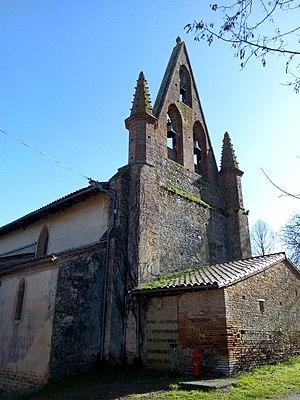
Église de Savères clocher mur.
Savères est une commune française située dans le département de la Haute-Garonne en région Occitanie.
La liste des églises de la Haute-Garonne recense de manière exhaustive les églises situées dans le département français de la Haute-Garonne.